Foreman–Roberts House

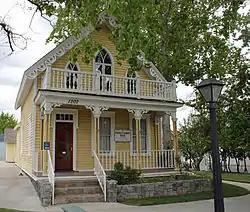
2011 photo

The Foreman–Roberts House, formerly the James D. Roberts House and now also known as the Foreman–Roberts House Museum, is a historic house and museum located at 1217 N. Carson St. in Carson City, Nevada. The house was built in 1859 and was moved to the present location in 1873. Known also as the Thurman Roberts House for the last member of the Roberts family, it is listed on the National Register of Historic Places. It is the headquarters of the Carson City Historical Society and is open to the public by appointment and for special events.